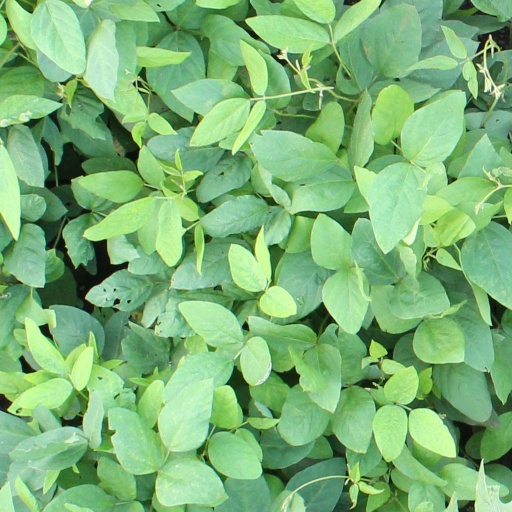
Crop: soybean